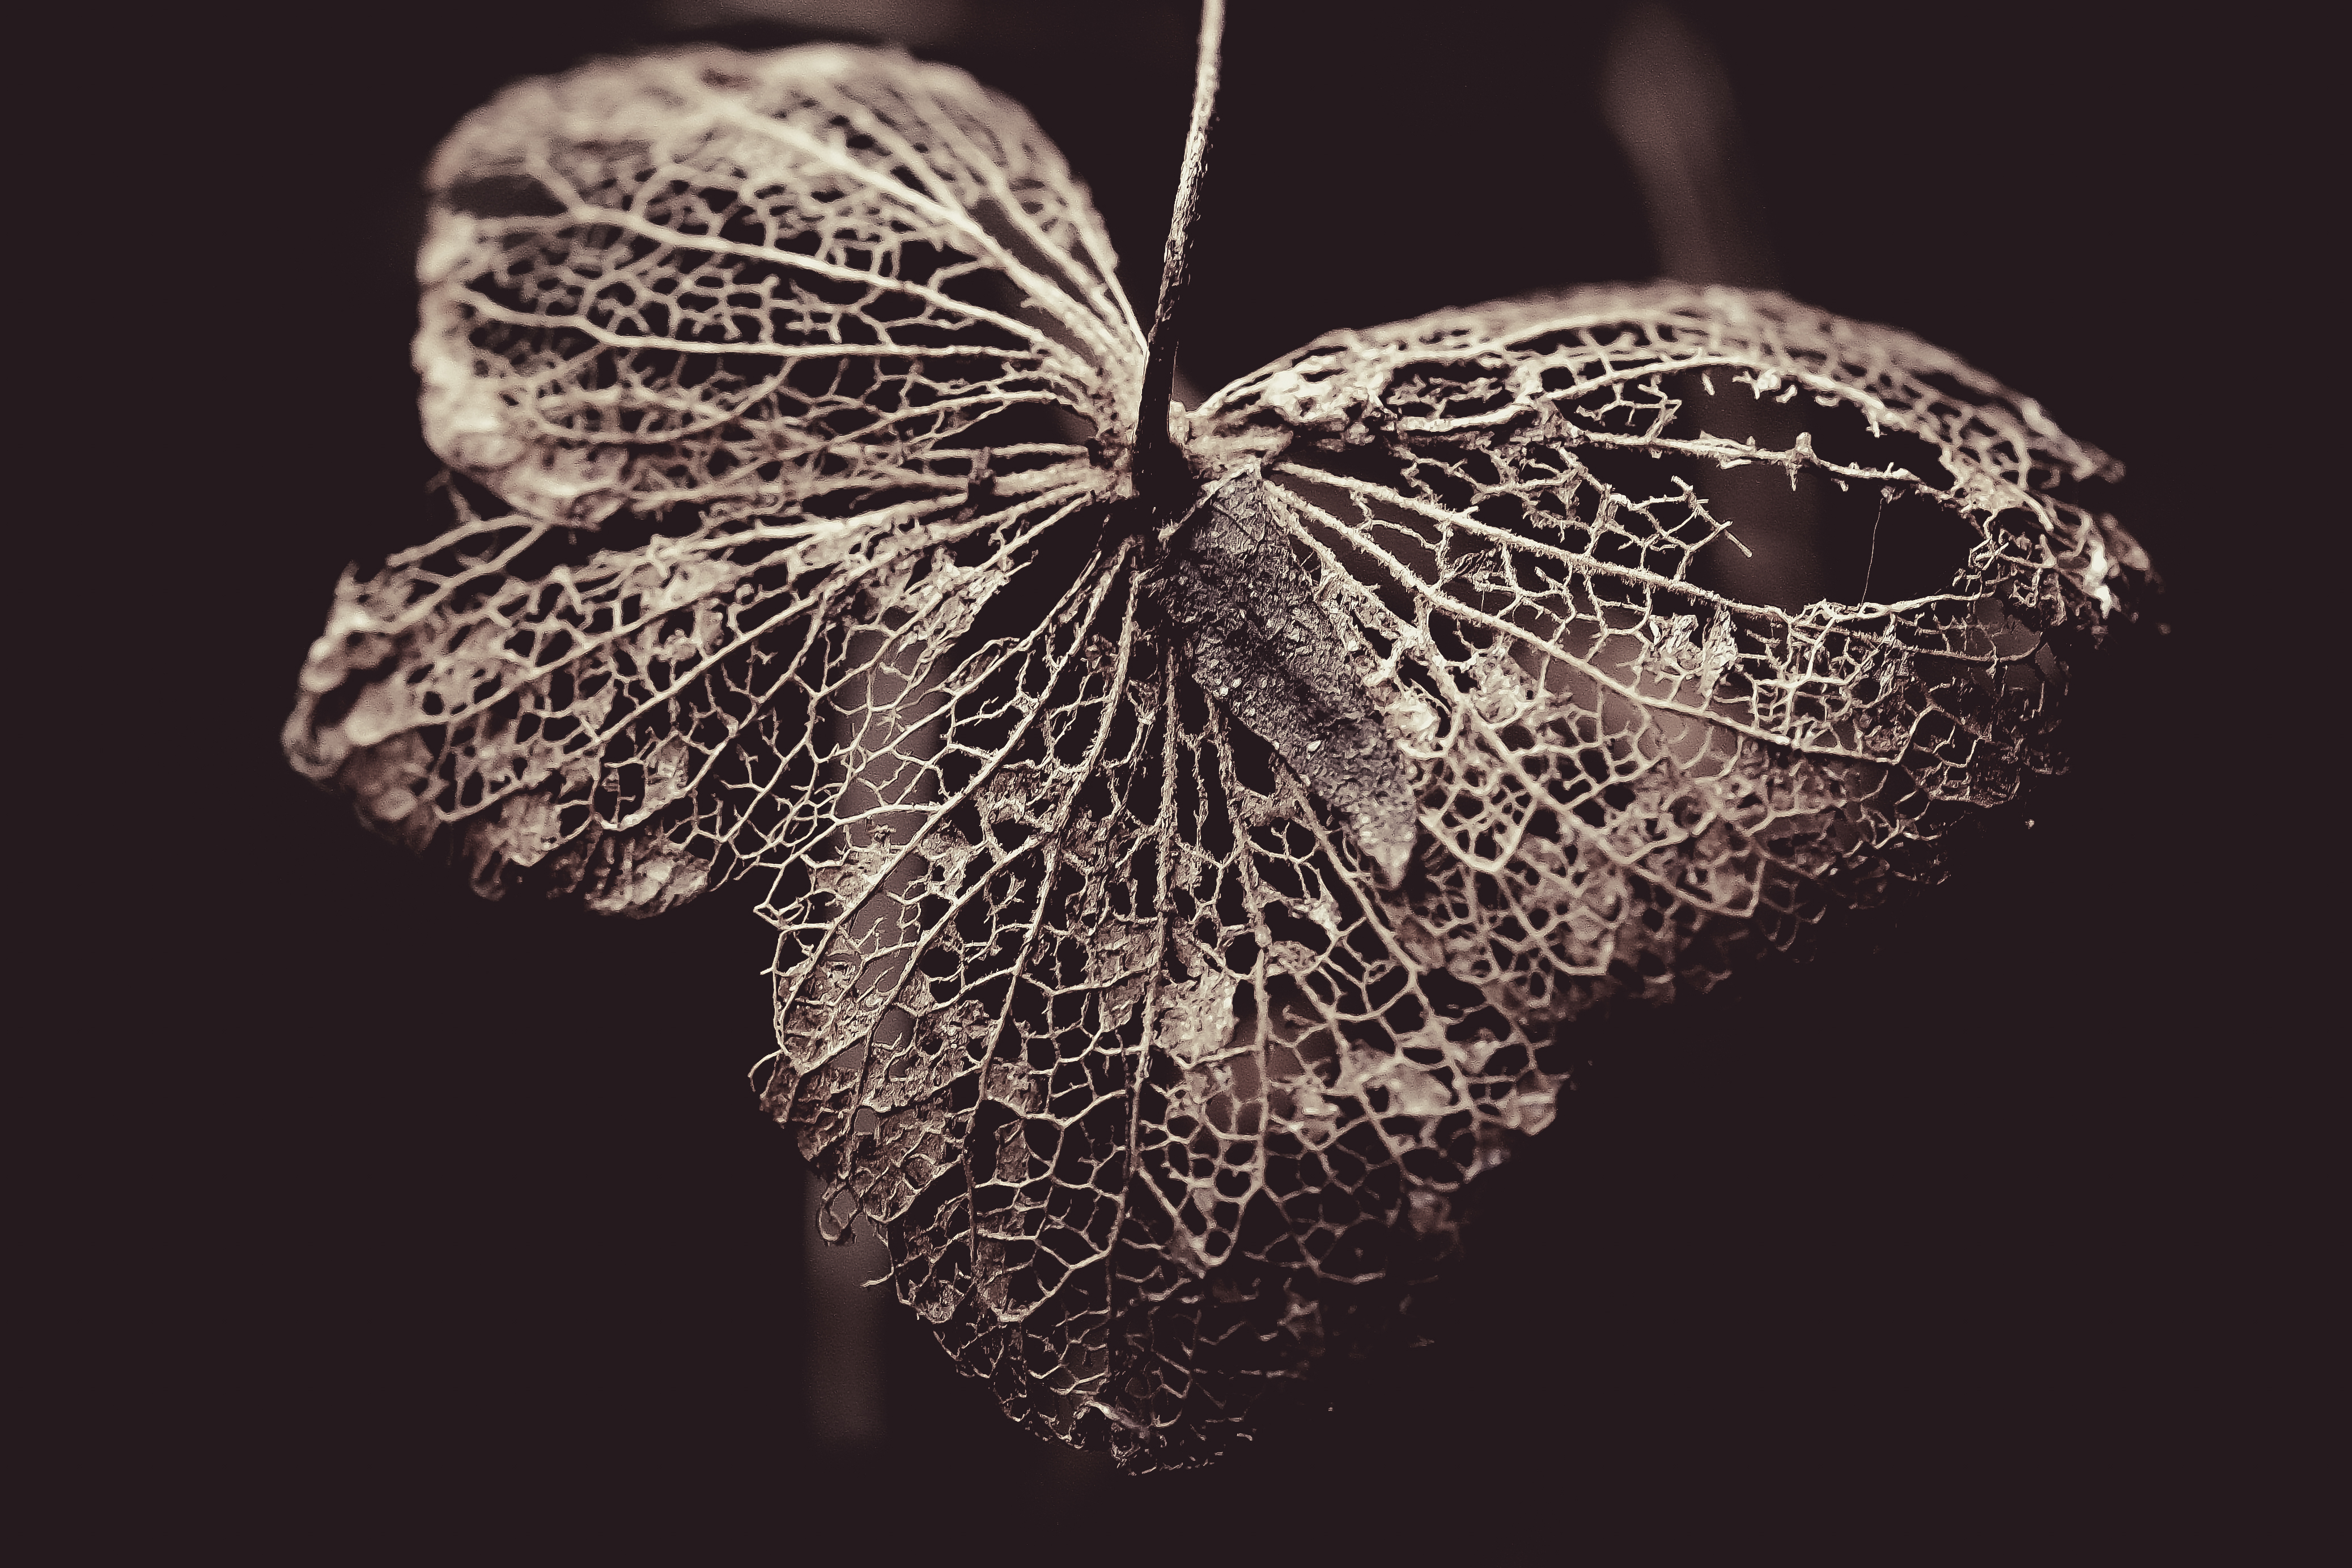
wing, black and white, photography, leaf, flower, petal, insect, macro, abandoned, butterfly, monochrome, japan, flora, invertebrate, close up, symmetry, 7dwf, physalisalkekengi, omdem1, 7dayswithflickr, hozuki, macro photography, monochrome photography, moths and butterflies